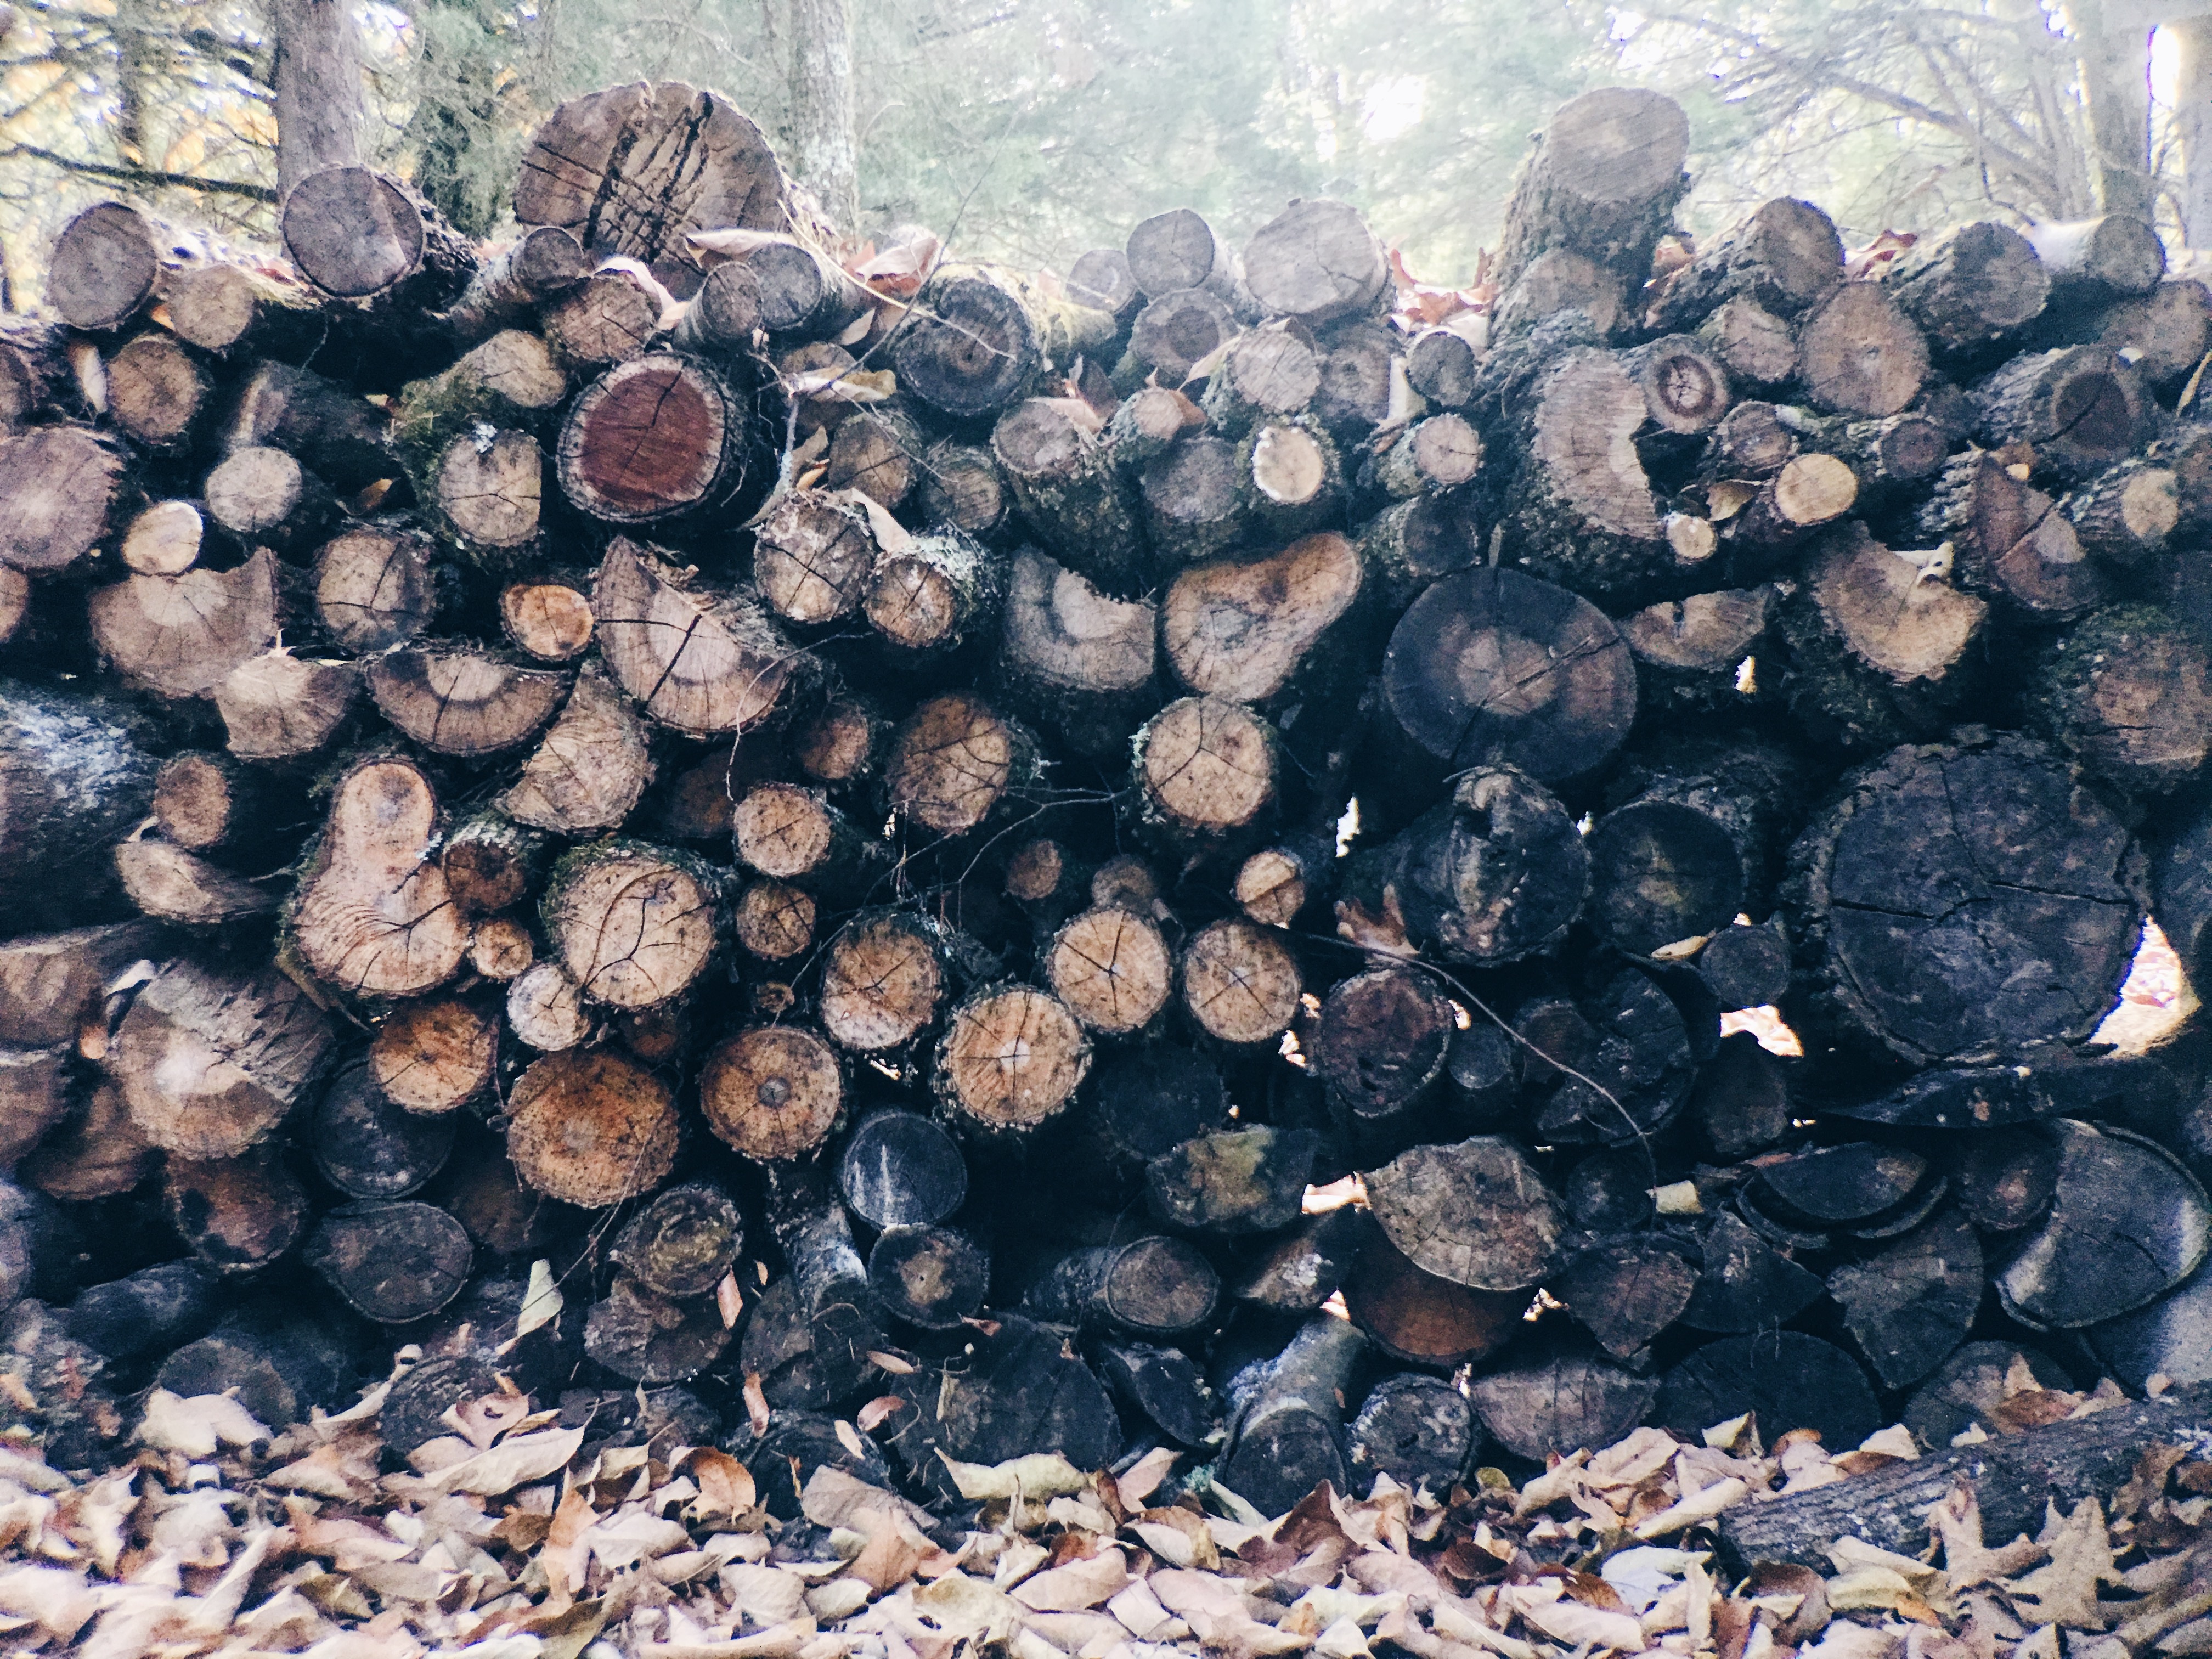
tree, plant, wood, flower, woody plant